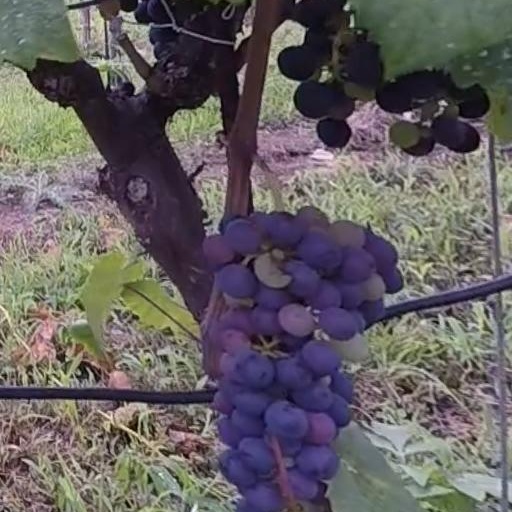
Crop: grape